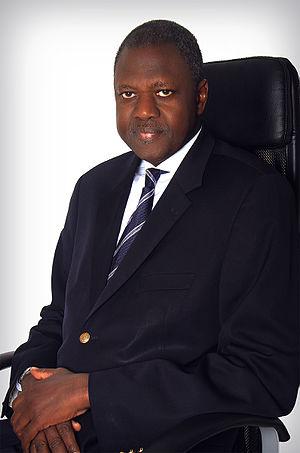
Tafsir Malick Ndiaye, né le 7 février 1953 à Kaolack, est un juriste sénégalais, juge du Tribunal international du droit de la mer.